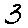
Label: 3